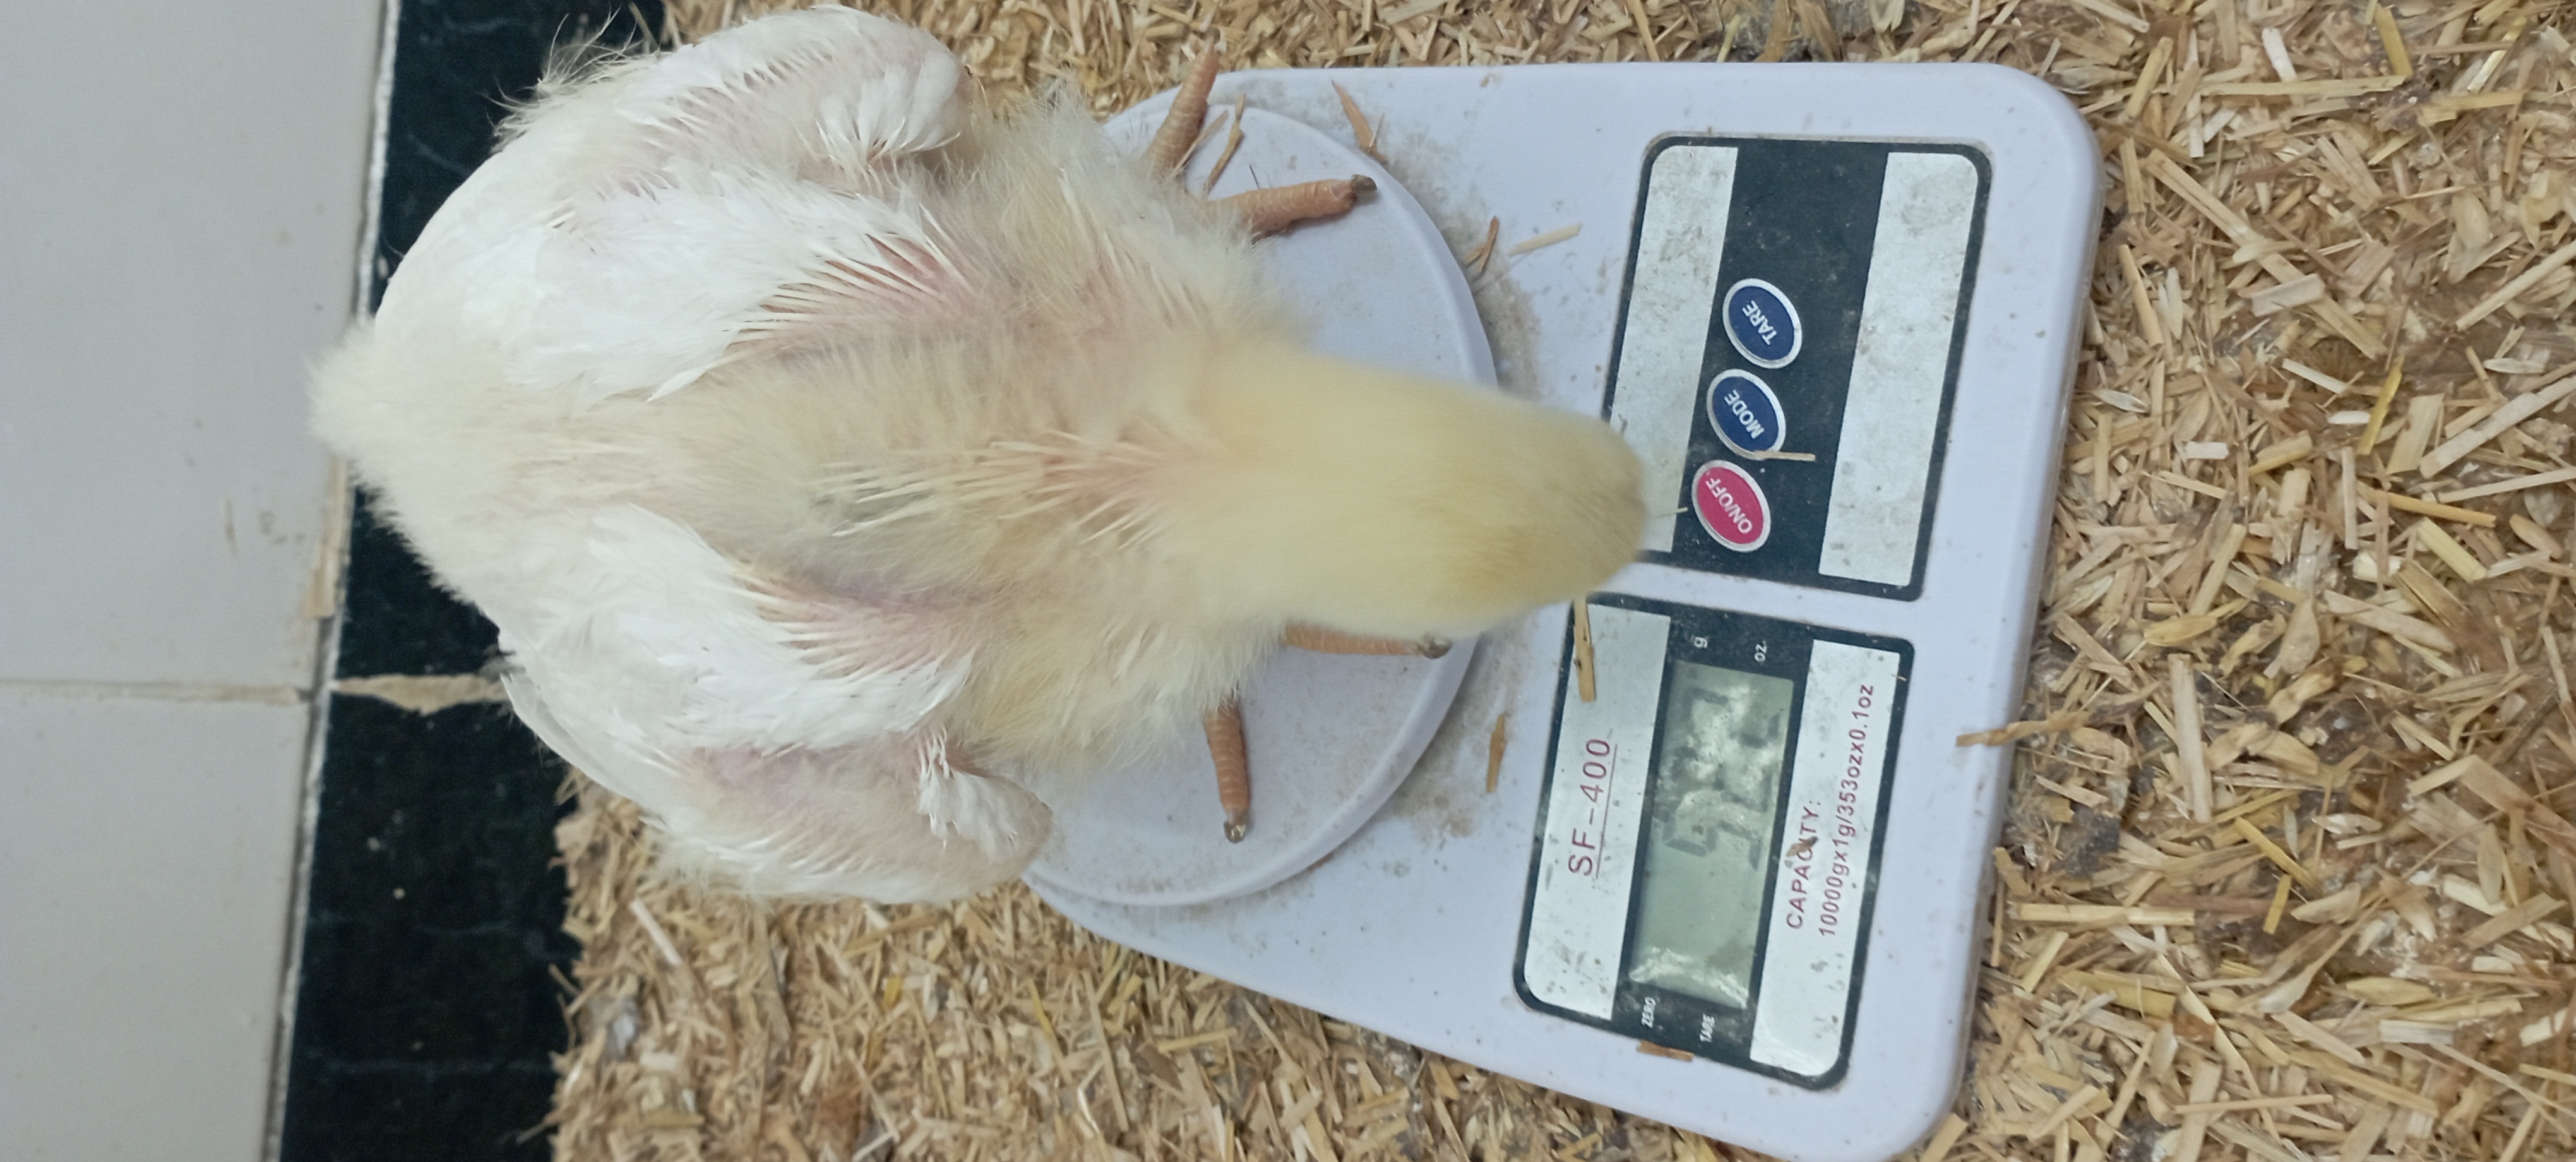
Weight: 522 g